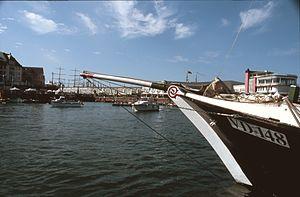
La Vaudoise est une barque du Léman destinée au transport des marchandises et utilisée sur le lac Léman.